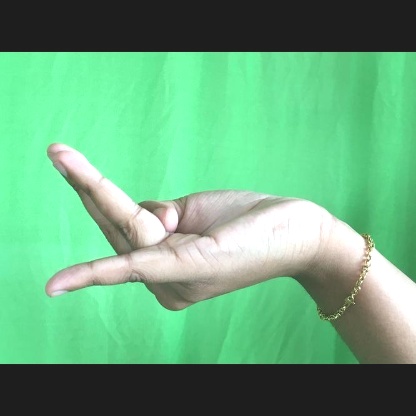
Mudra: Chaturam